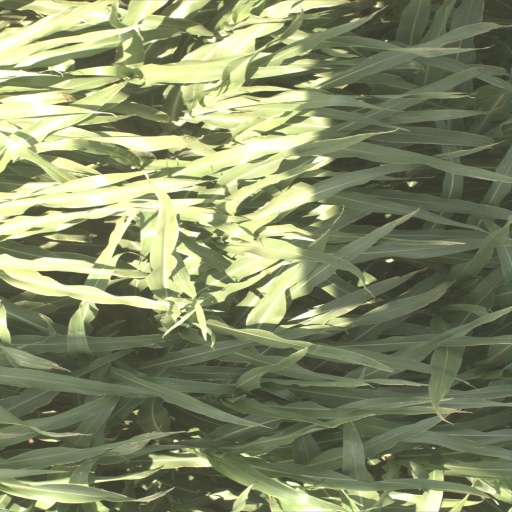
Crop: sorghum